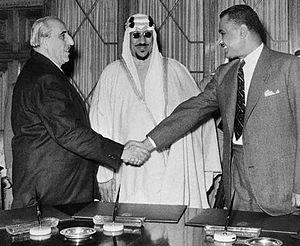
Choukri Bey al-Kouatli, né en 1891 à Damas et mort le 30 juin 1967 à Beyrouth, est un homme d'État syrien, président de la Syrie de 1943 à 1949 et de 1955 à 1958.
La Syrie, en forme longue la République arabe syrienne, est un pays d'Asie de l'Ouest situé sur la côte orientale de la mer Méditerranée. Elle possède des frontières terrestres avec la Turquie, l'Irak, la Jordanie, Israël, le Liban et une frontière maritime avec Chypre. Sa capitale est Damas.